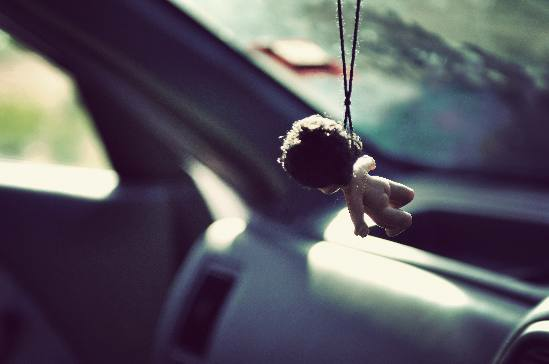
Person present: Yes